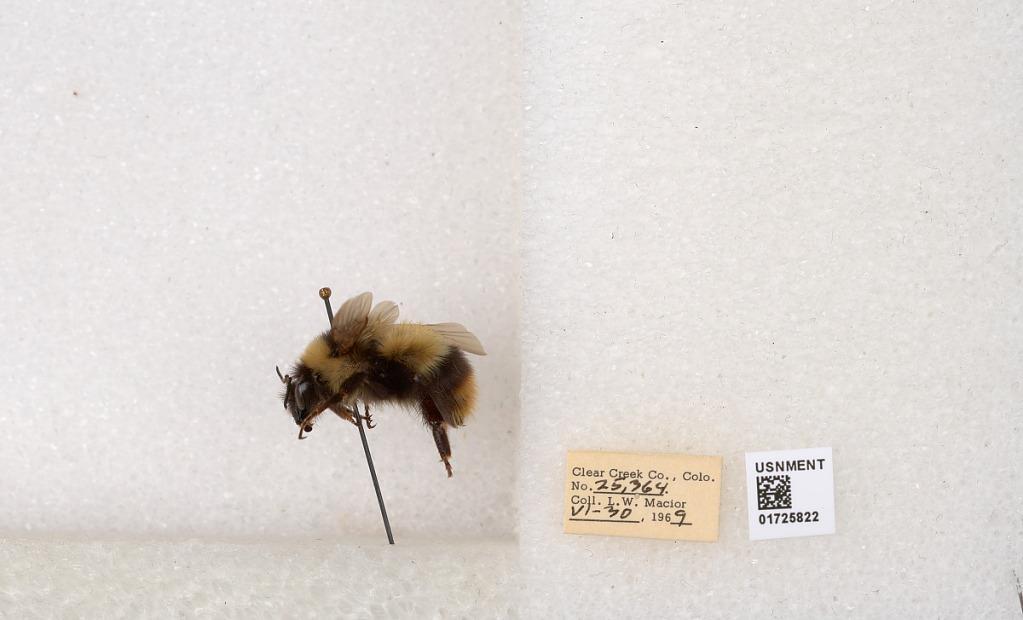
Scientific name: Bombus kirbyellus
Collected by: L. Macior
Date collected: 1969-6-30
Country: United States
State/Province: Colorado
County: Clear Creek
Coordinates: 39.6891, -105.644